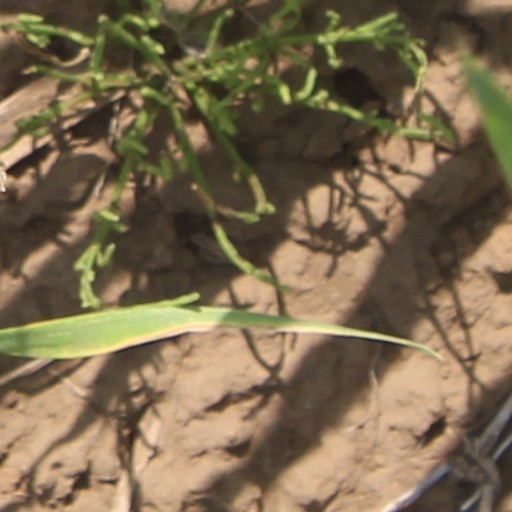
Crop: wheat